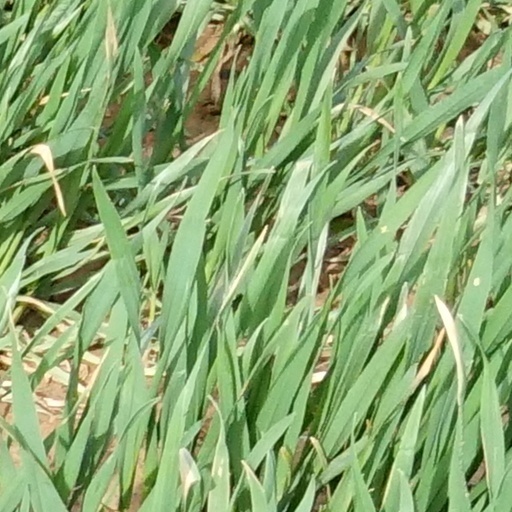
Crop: wheat